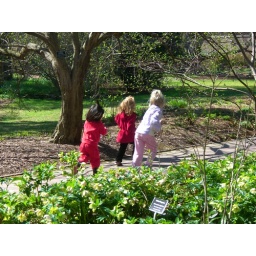
A random shot of some cute little girls running around at the Chapel Hill campus.